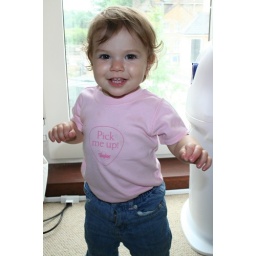
Megan modeling the new shirt grandpa sent her! She's a little guitar goddess in training!